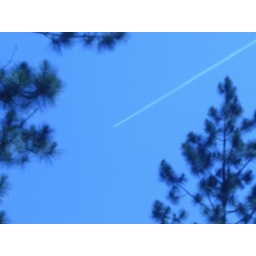
from airliner flying over, in beautiful blue cloudless sky!